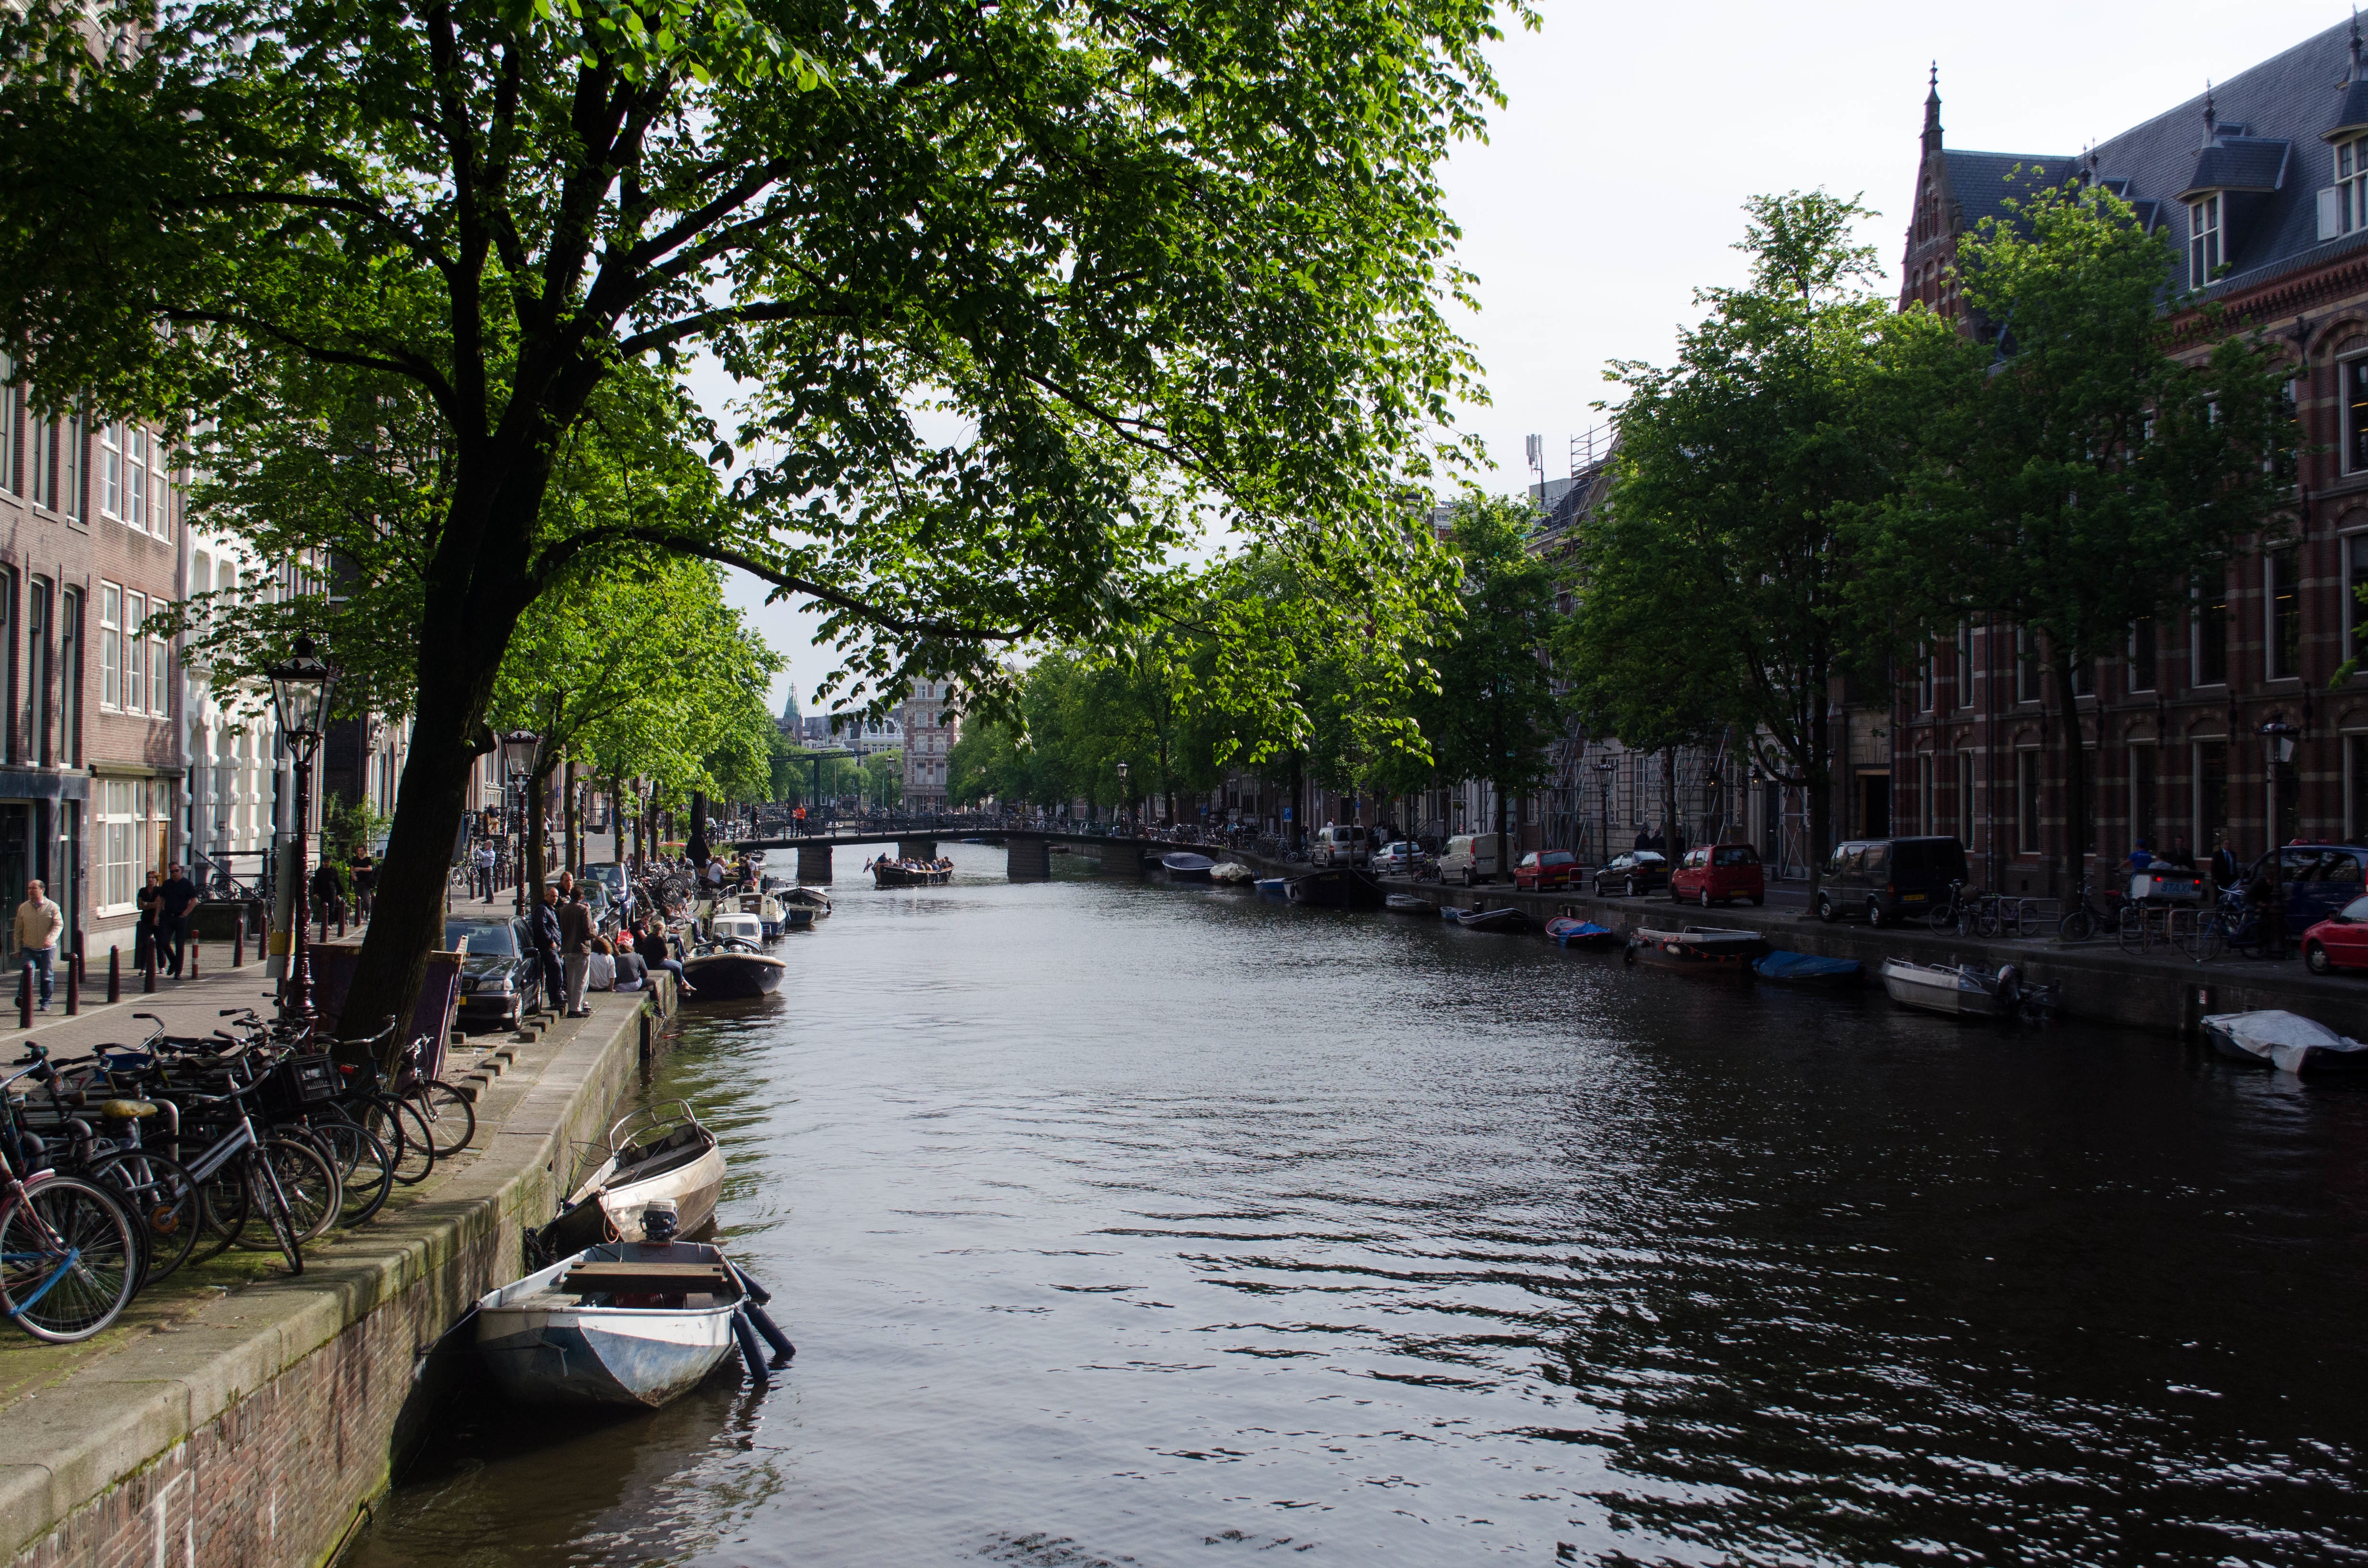
water, boat, river, canal, vehicle, waterway, body of water, boating, channel, landform, geographical feature